Giovan Battista Volpini

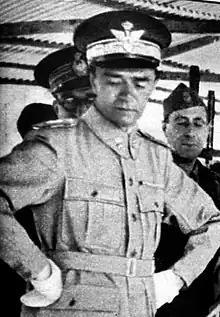

Giovan Battista Volpini (24 August 1883 – 16 May 1941) was an Italian general during World War II.